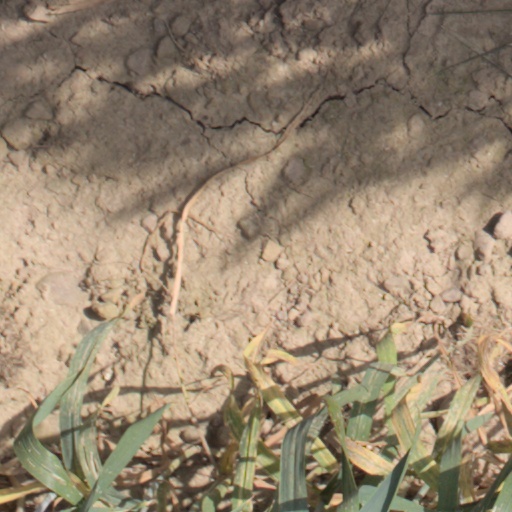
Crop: wheat